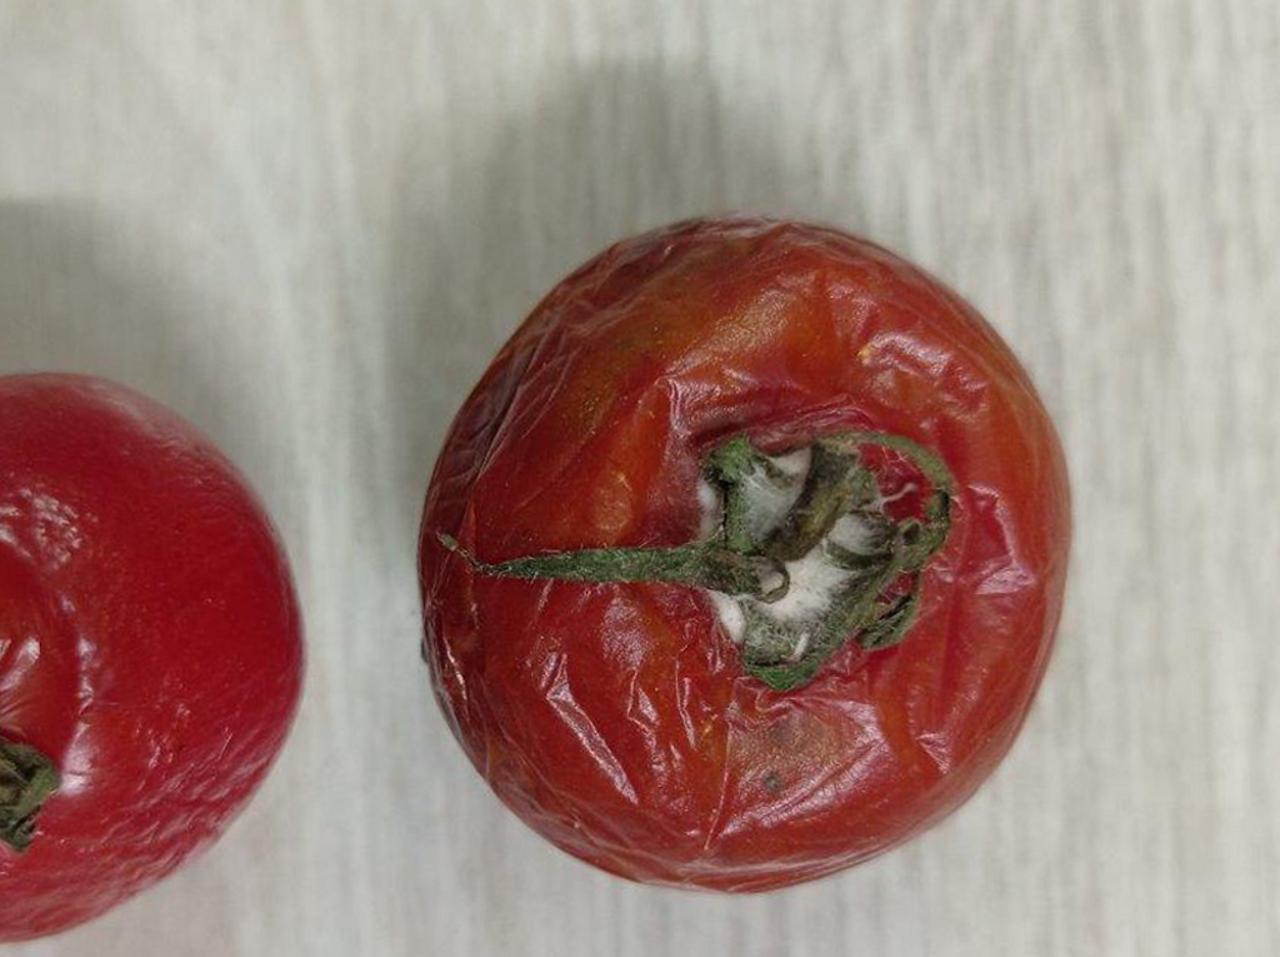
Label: Rotten